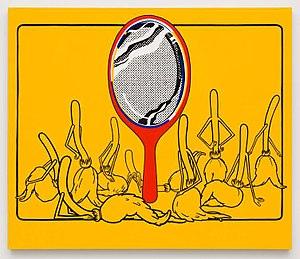
Emily Mae Smith née à Austin au Texas en 1979 est une artiste plasticienne, féministe. Elle vit et travaille à Brooklyn, New York. Elle traite de la question du genre dans ses peintures.